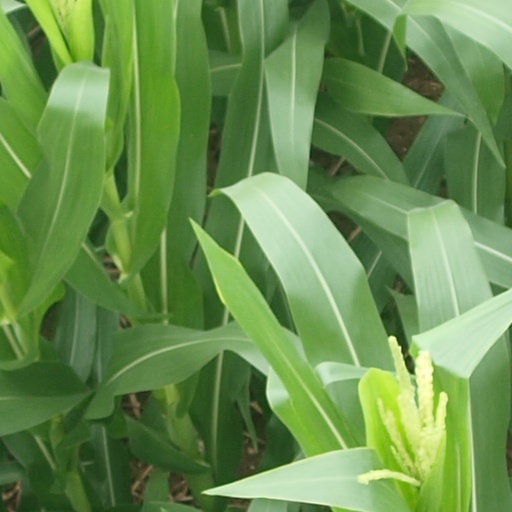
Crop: maize; corn